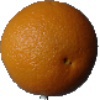
Label: orange